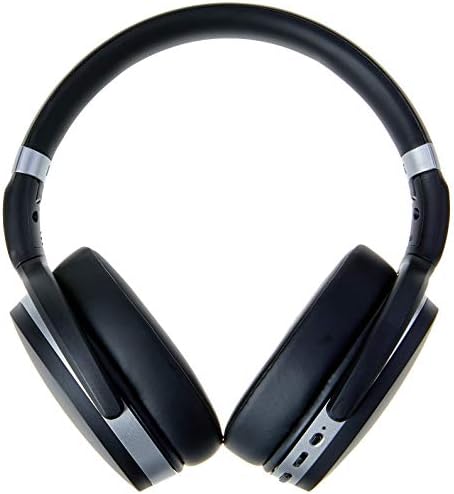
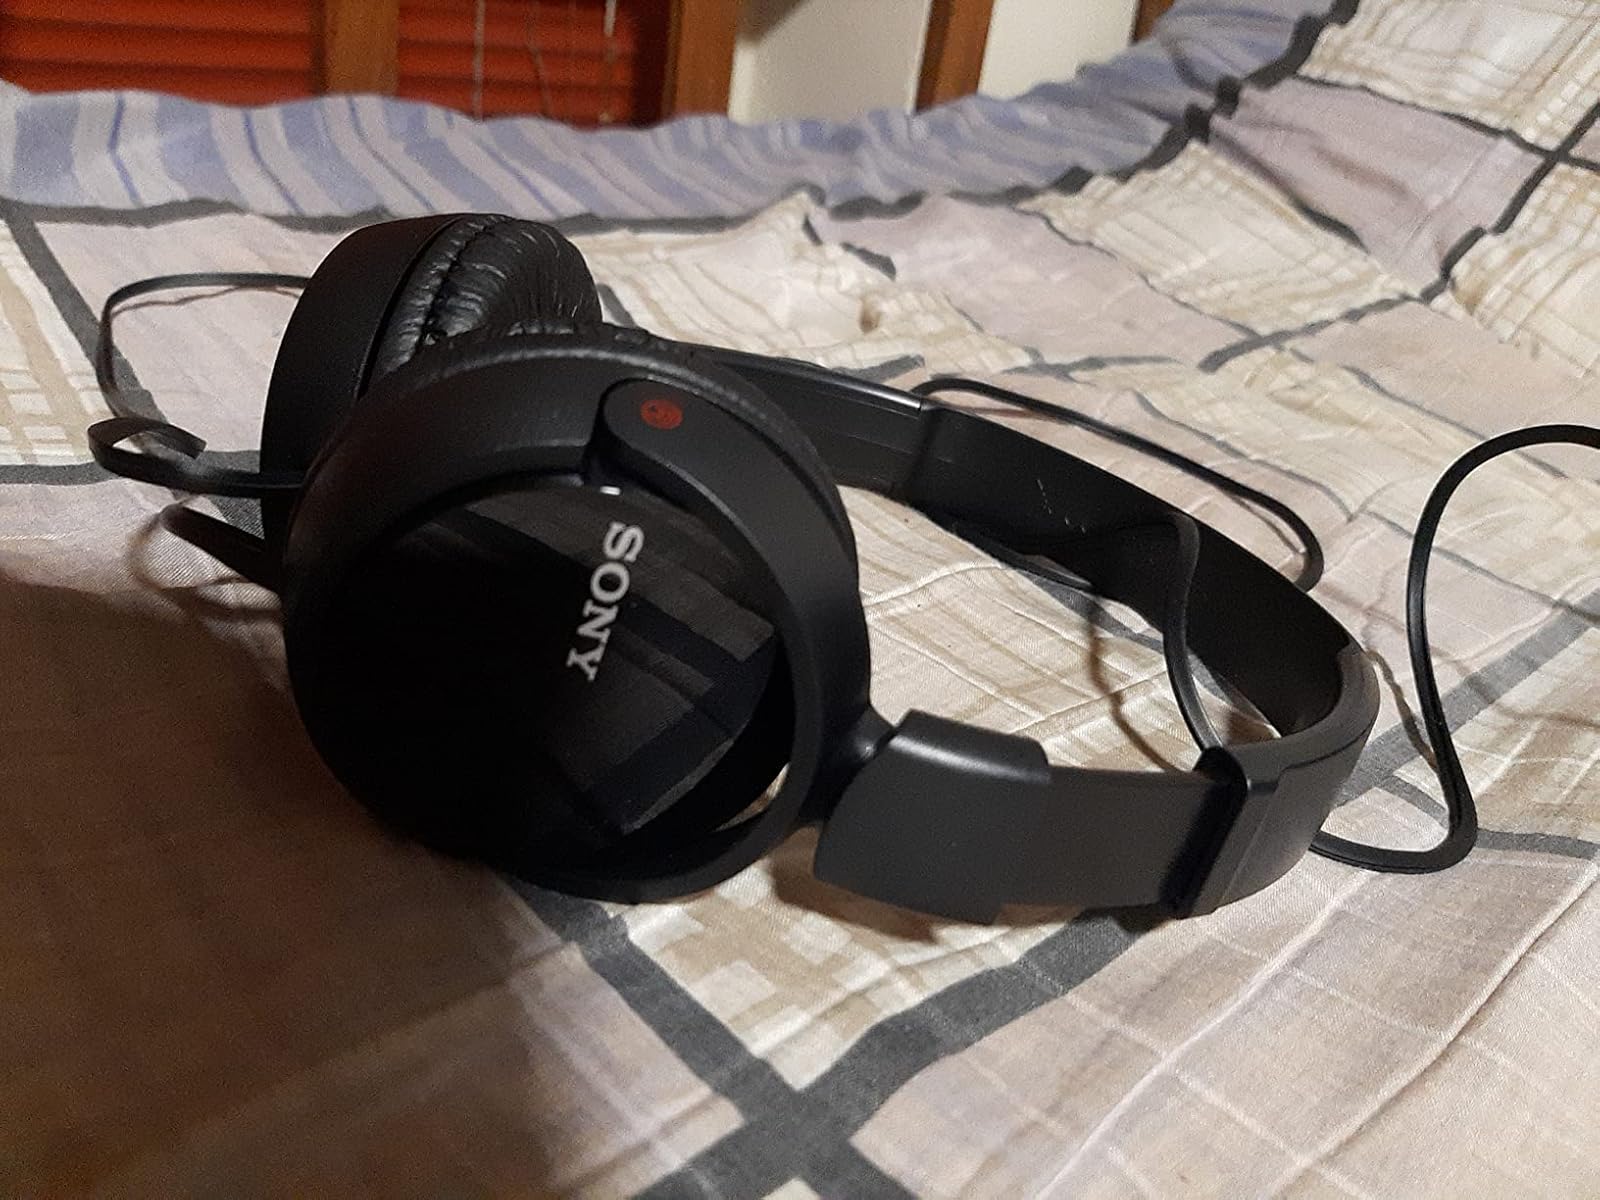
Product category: headphones
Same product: no